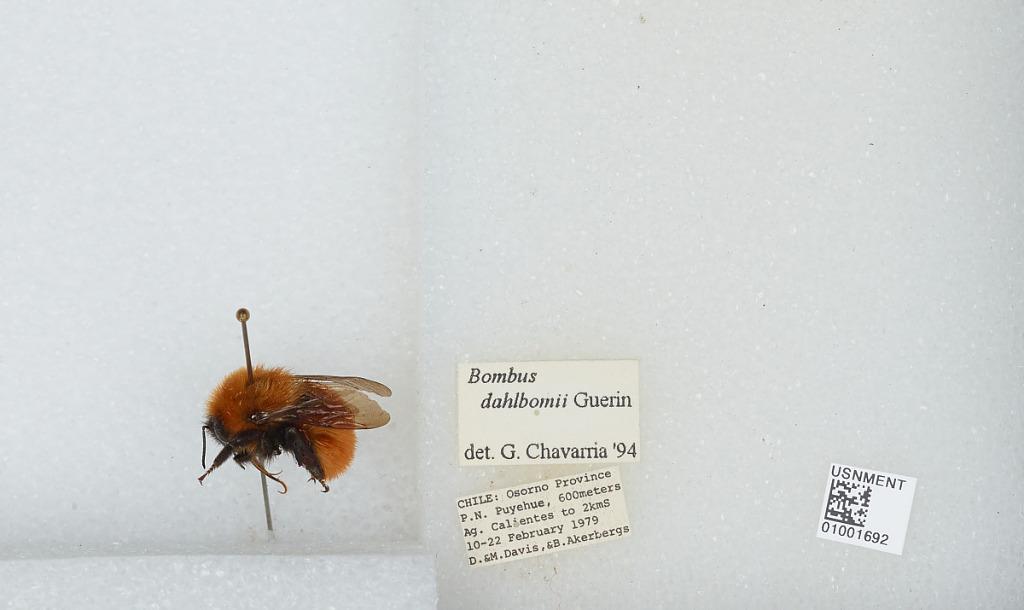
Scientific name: Bombus (Fervidobombus) dahlbomii Guérin
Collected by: M. Davis & B. Akerbergs
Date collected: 1979-2-10
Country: Chile
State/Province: Los Lagos
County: Osorno
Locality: Parque Nacional Puyehue, Aguas Calientes to 2 kilometers south
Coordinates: -40.7342, -72.3097
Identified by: Chavarria, G.